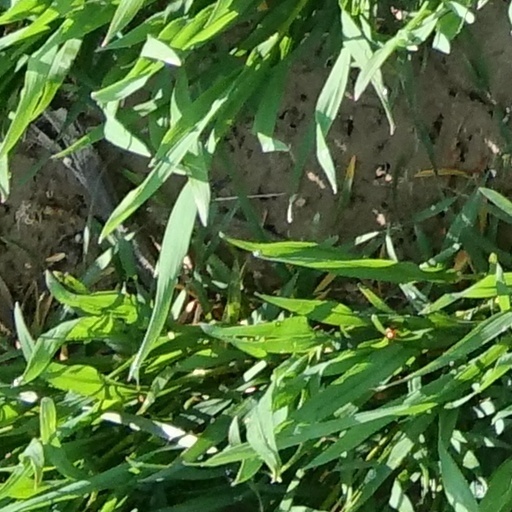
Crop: wheat